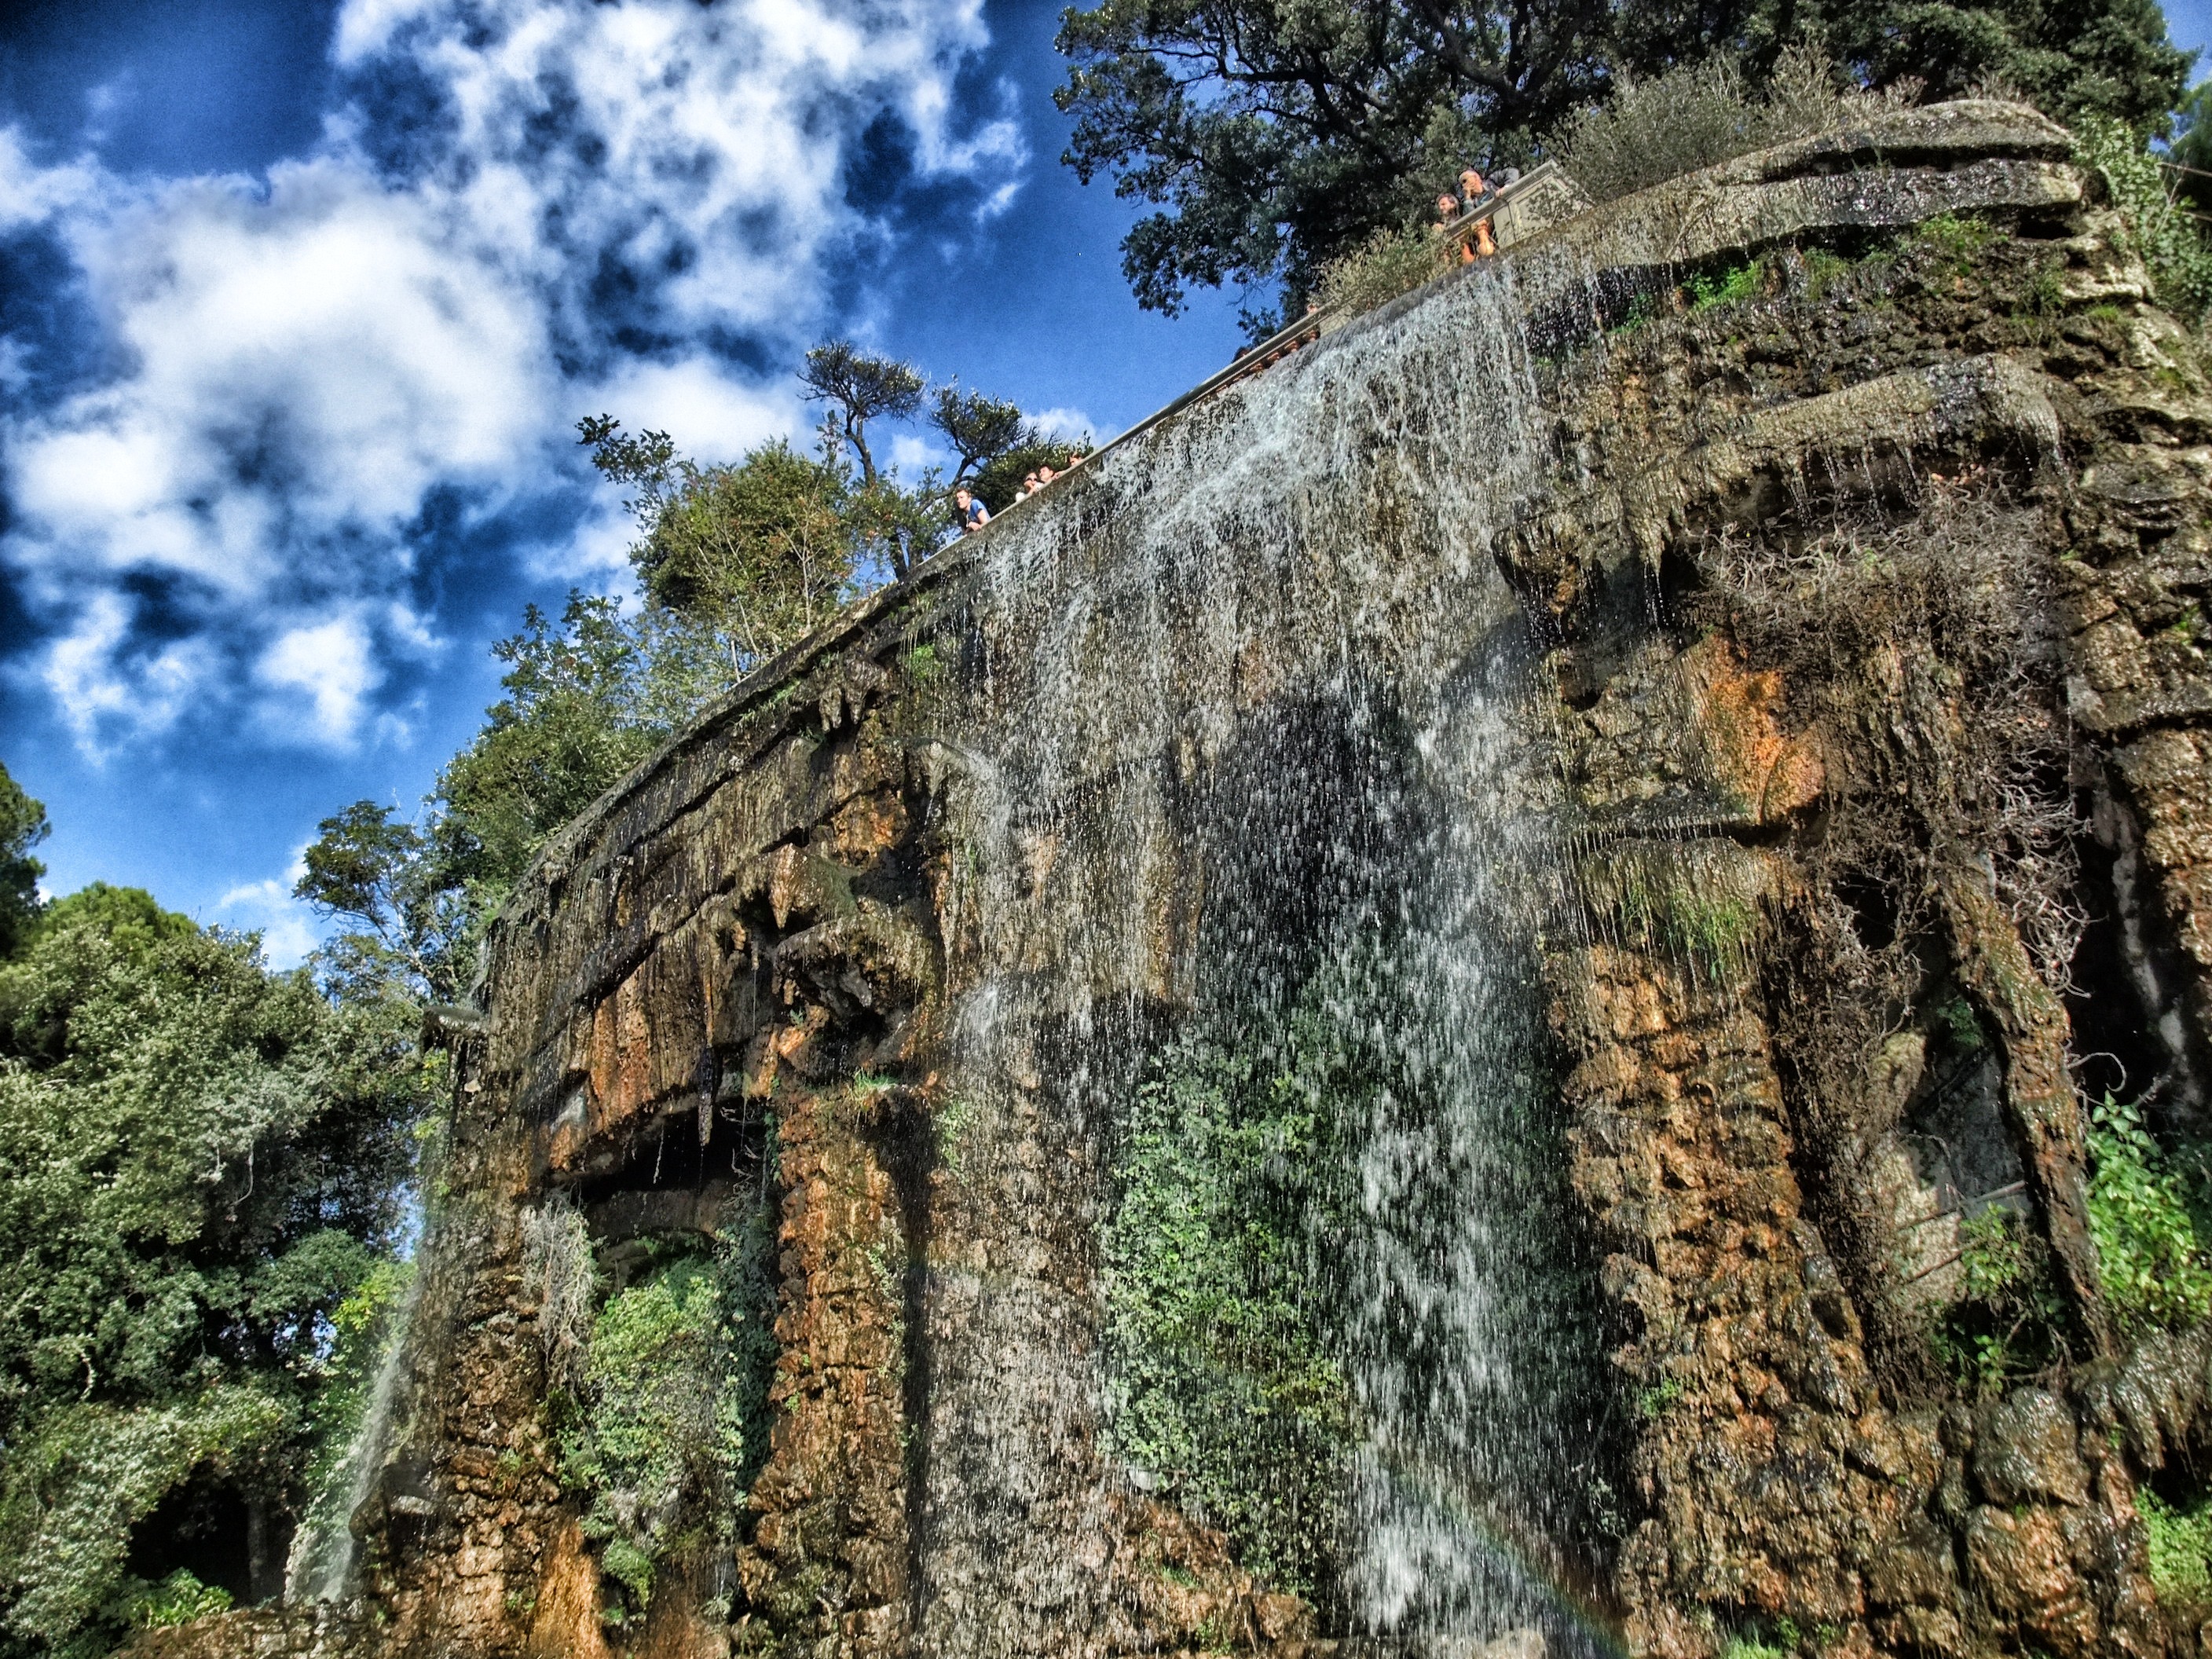
tree, nature, rock, waterfall, sky, building, summer, cliff, france, spring, jungle, landmark, terrain, place of worship, trees, outside, hdr, clouds, ruins, monastery, nice, archaeological site, cascading, ancient history, maya civilization